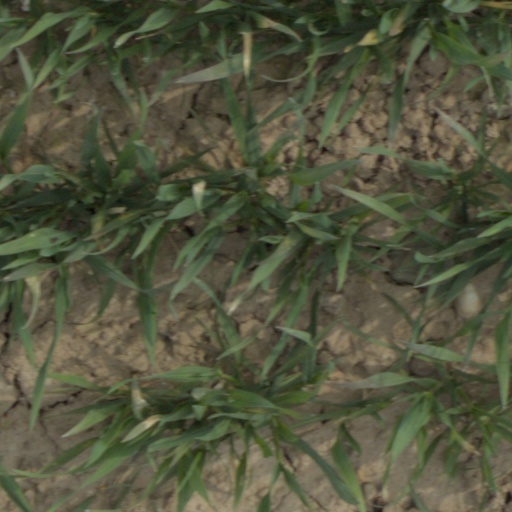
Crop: wheat